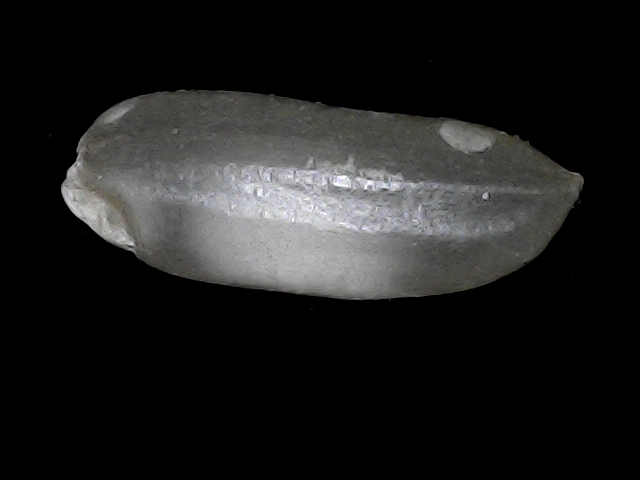
Rice variety: BRRI74